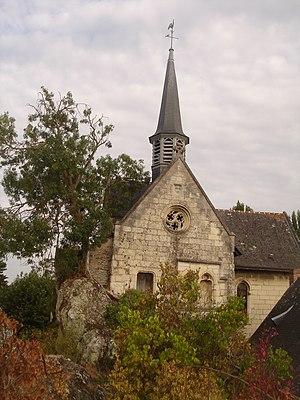
Église Notre-Dame de Béhuard, Maine-et-Loire, Pays de la Loire, France
La liste des églises de Maine-et-Loire recense de la manière la plus complète possible les églises, cathédrale et basiliques situées dans le département français de Maine-et-Loire.
Cet article recense les monuments historiques du nord de Maine-et-Loire, en France.
Cet article recense les sites naturels protégés en Maine-et-Loire.